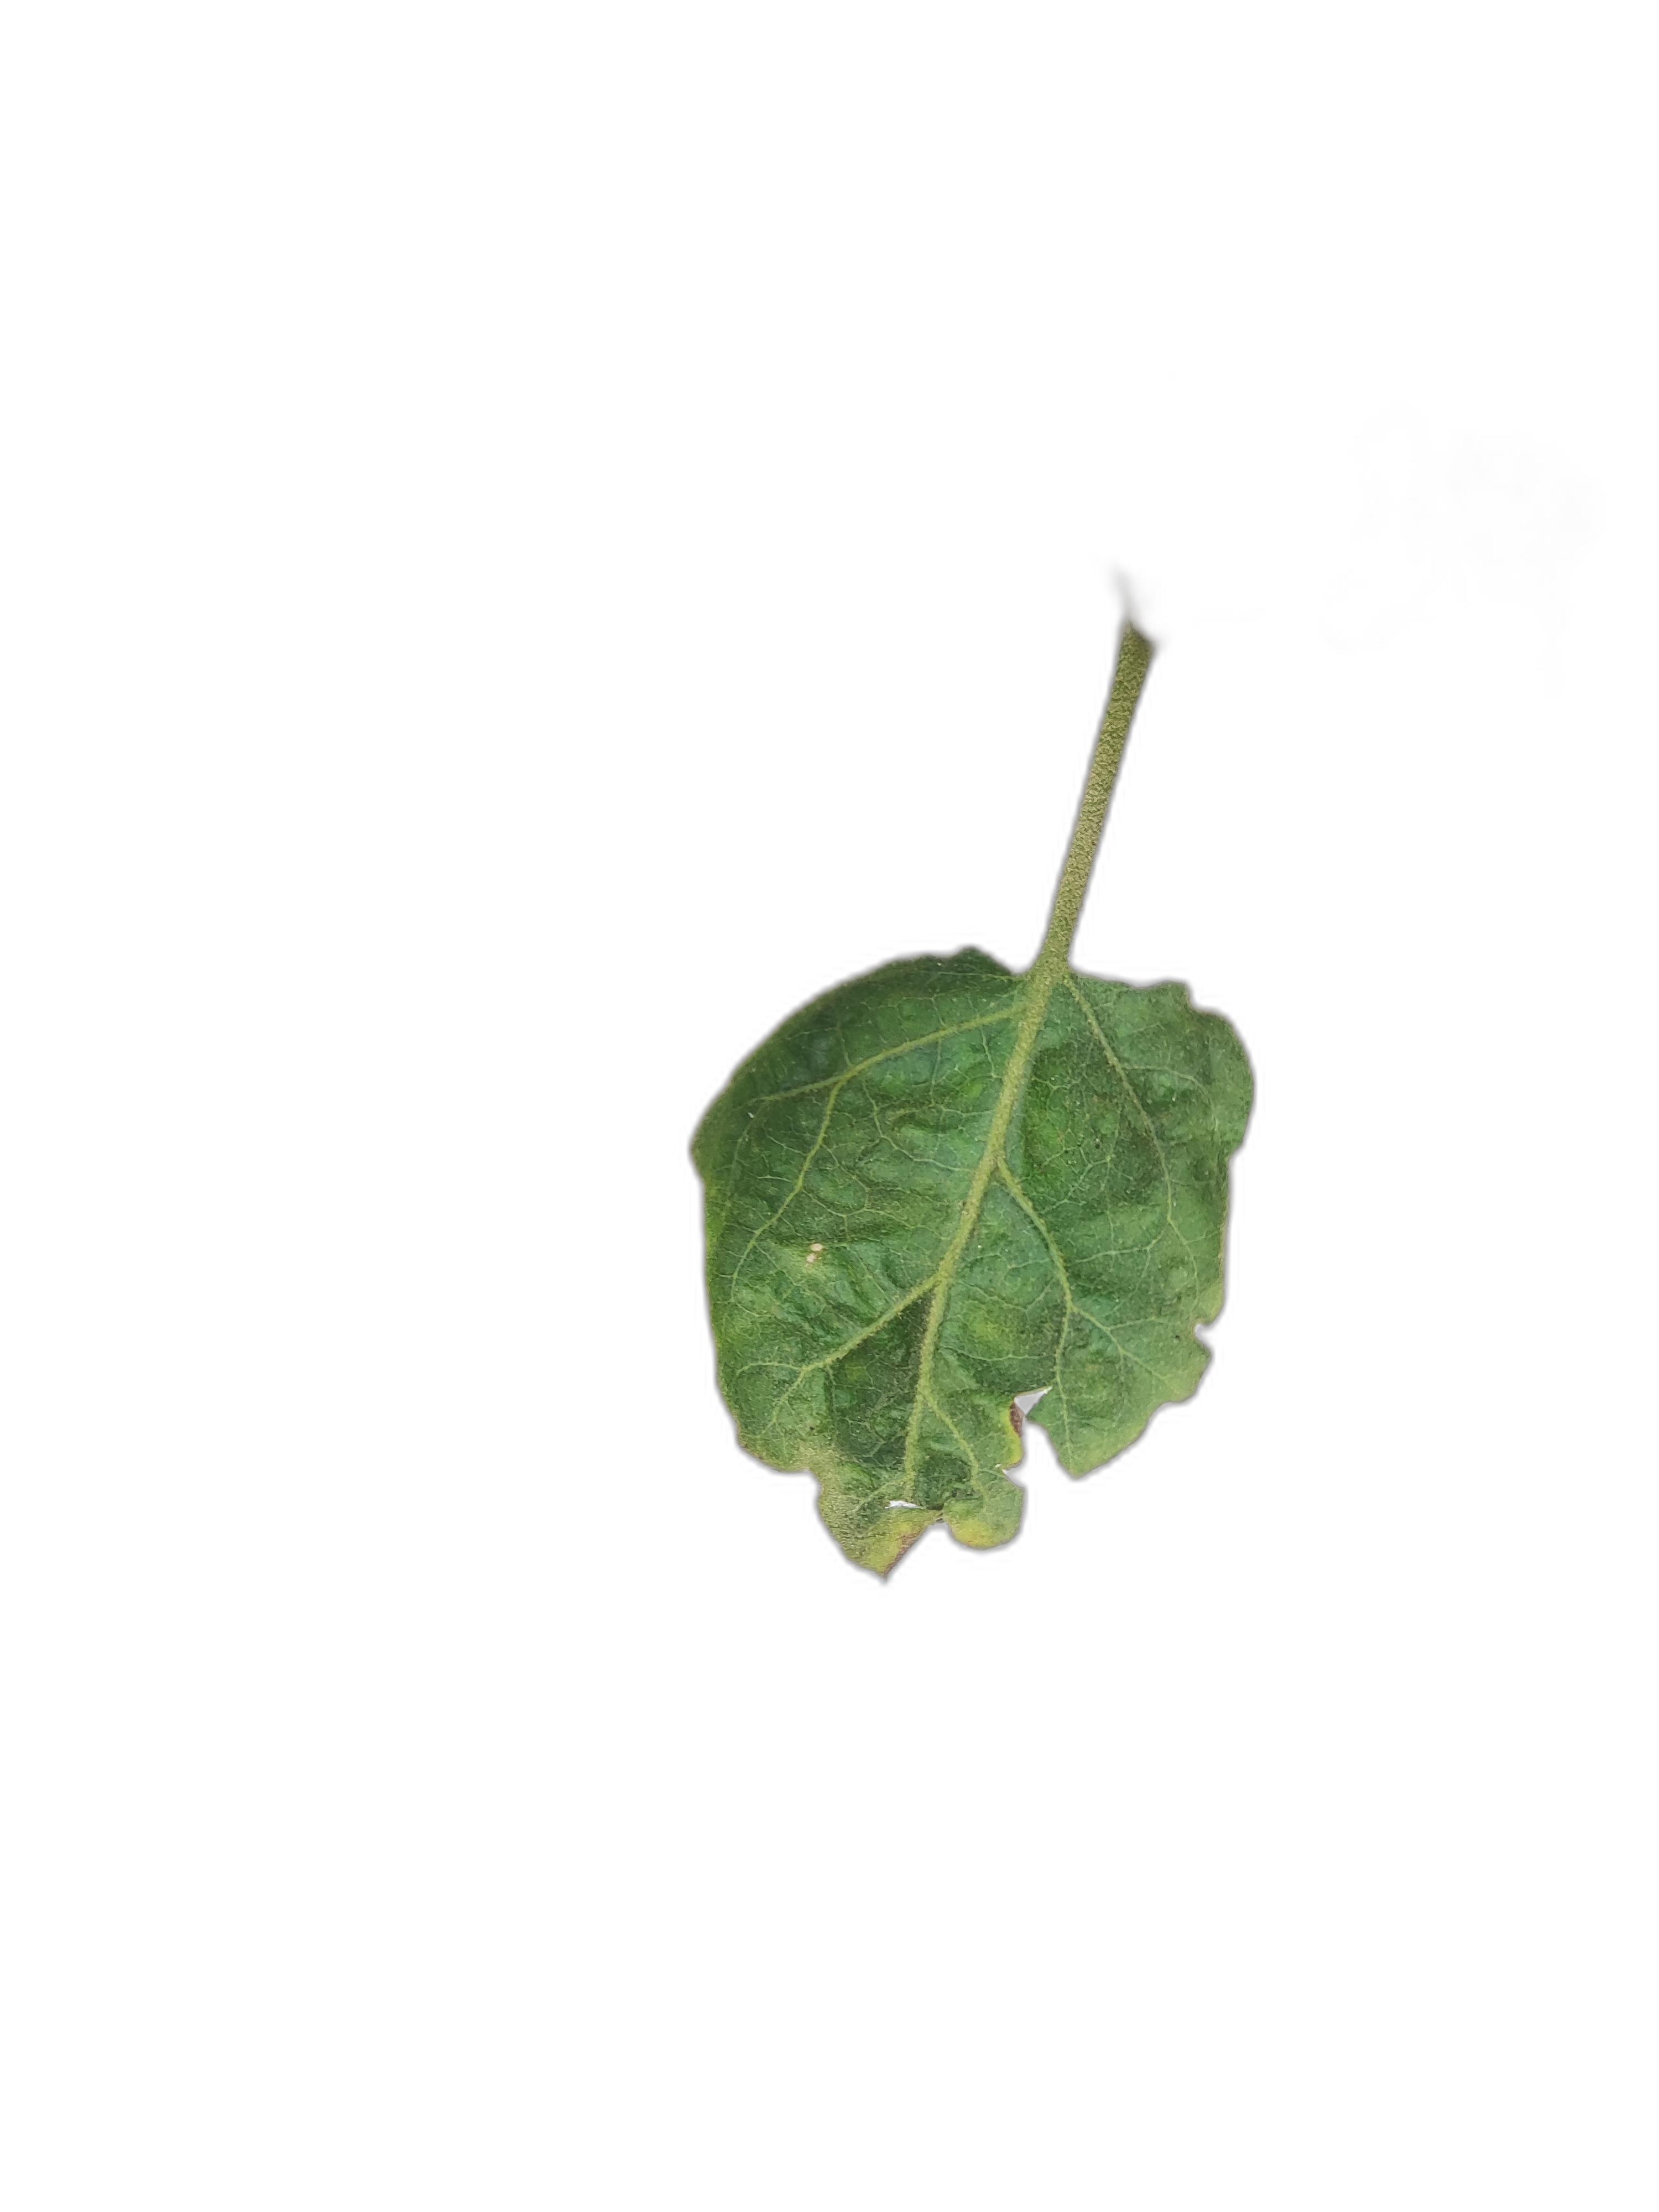
Label: Mosaic Virus Disease